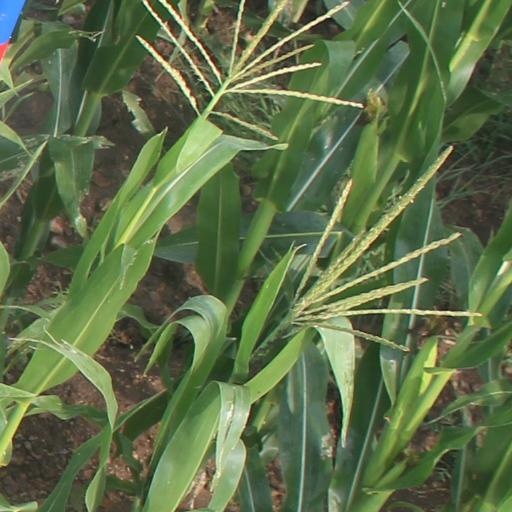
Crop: maize; corn